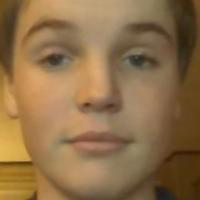
Age group: age 11-20